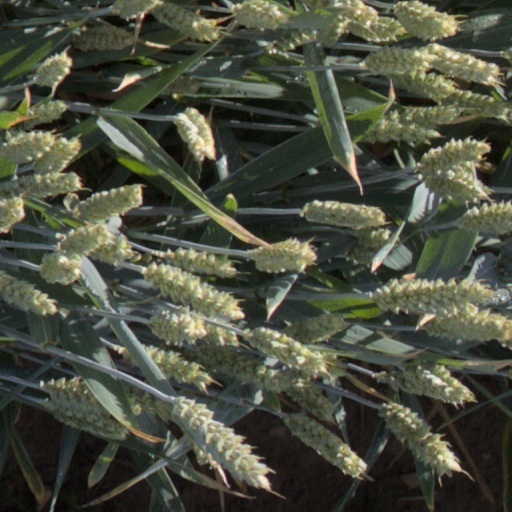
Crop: wheat